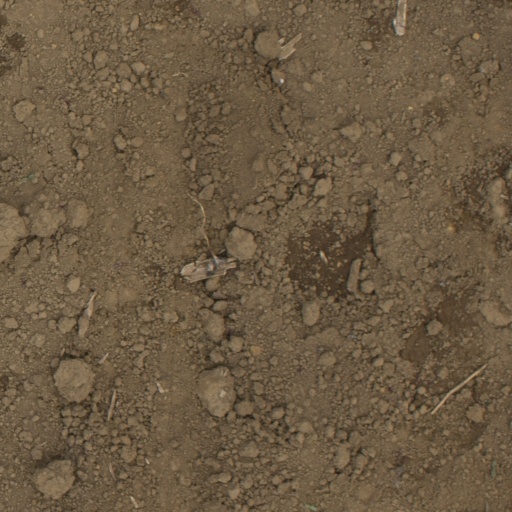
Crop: Jerusalem artichoke